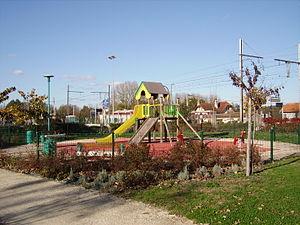
Saint-Médard-d'Eyrans est une commune du Sud-Ouest de la France, située dans le département de la Gironde, en région Nouvelle-Aquitaine.